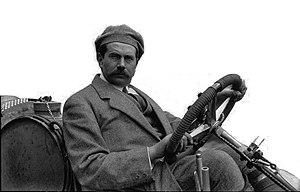
René Hanriot, né le 11 juin 1867 à Vaite et mort le 7 novembre 1925, est un pilote automobile, un pionnier de l'aviation et un industriel français.